History of the Czech lands

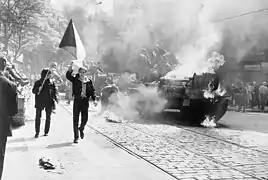
Russian occupation in 1968

Throughout the 19th century, the nationalist tendencies and movements in the Czech lands known as the Czech National Revival slowly grew, led by activists such as linguists Josef Dobrovský and Josef Jungmann, historian and politician František Palacký or writer Božena Němcová and journalist Karel Havlíček Borovský. The efforts of the Czech National Revival first peaked during the revolutions of 1848. Ferdinand I was forced to abdicate and his successor was his young nephew Francis Joseph I. When he – after losing the war with Italy in 1859 – also lost the war with Prussia in 1866, the Hungarian representatives forced Francis Joseph I to end his absolutist rule over Hungary in the Austro-Hungarian Compromise of 1867. The Czech representatives who hoped for a similar increase in autonomy were left out and the Czech lands remained firmly under the control of Austria.